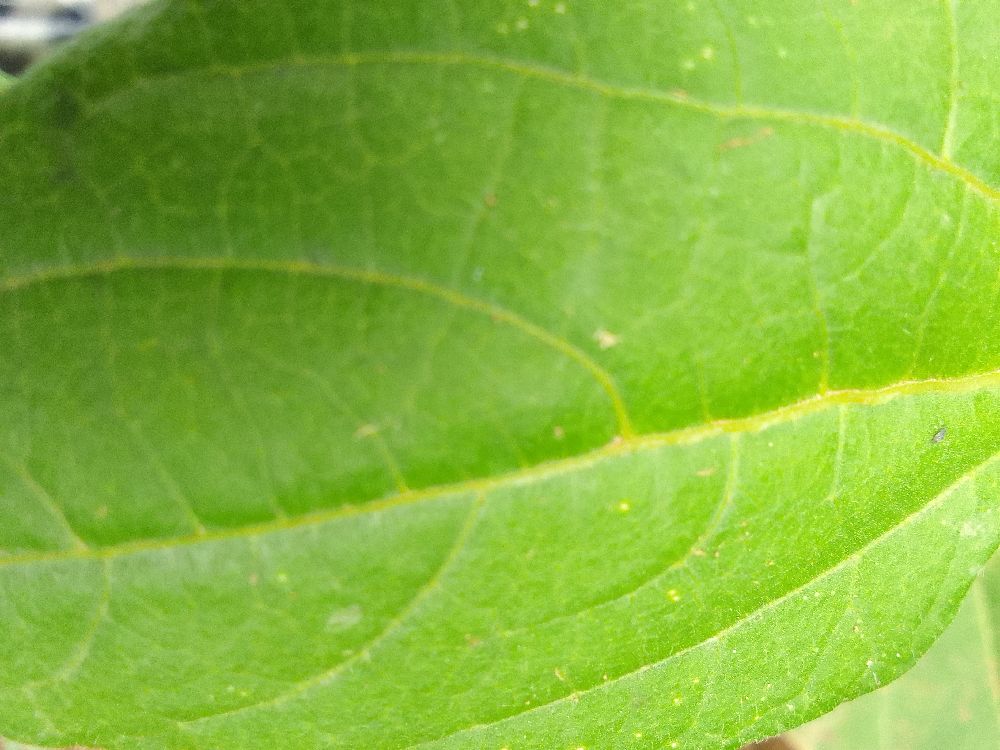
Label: healthy